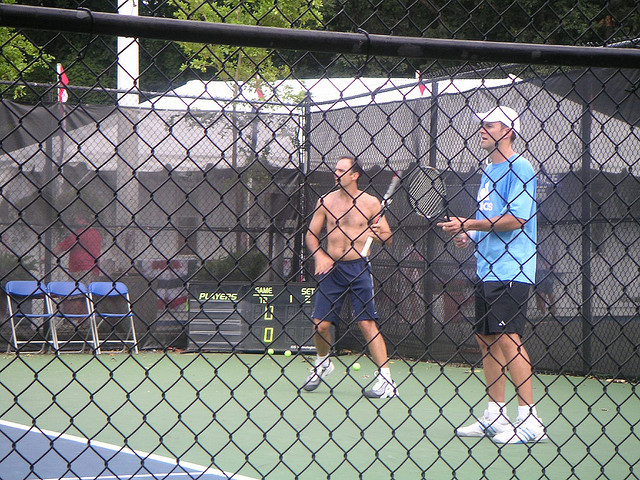
những người đàn ông đang cầm vợt tennis và đứng ở trên sân